Westinghouse Time Capsules

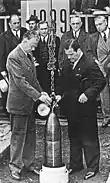
Time Capsule I

Also included in the capsule were copies of "Life" magazine, a kewpie doll, one dollar in change, a pack of Camel cigarettes, a 15-minute RKO Pathe Pictures newsreel, a Lilly Daché hat, and millions of words of text put on microfilm rolls which included a Sears Roebuck catalog, a dictionary, and an almanac. A variety of seeds were placed in the time capsule including wheat, corn, oats, tobacco, cotton, flax, rice, soy beans, alfalfa, sugar beets, carrots, and barley. Organic items (e.g. seeds) were placed in sealed glass vials.